Adeline Fredin

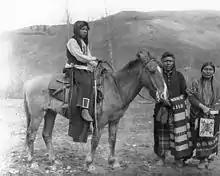
Adeline Fredin was a member of the Confederated Tribes of the Colville Reservation and a pioneering archaeologist dedicated to preserving the history of the Colville Tribe.

In September 2016, the United States House and Senate passed legislation allowing for the Upper Columbia Basin Tribes to rebury the Ancient One according to traditional funerary practices.